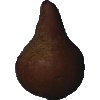
Label: Pear Kaiser 1